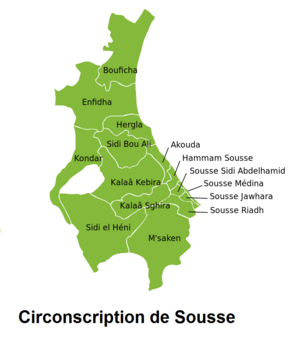
Circonscription de Sousse
La circonscription de Sousse est l'une des 27 circonscriptions électorales tunisiennes qui couvre le gouvernorat de Sousse.
Sousse est une ville portuaire de l'Est de la Tunisie, située à 143 kilomètres au sud de Tunis, et ouverte sur le golfe d'Hammamet.